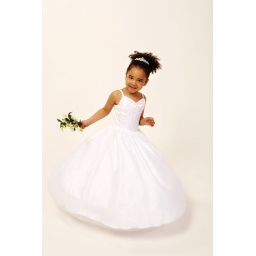
My darling niece stepped up and modeled flower girl dresses for Lovely Bridal in Calgary.